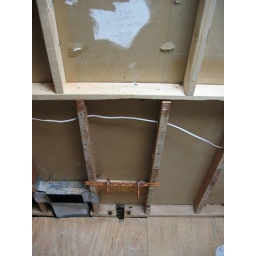
Master bath wall cabinet framing and sink plumbing below